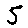
Label: 5